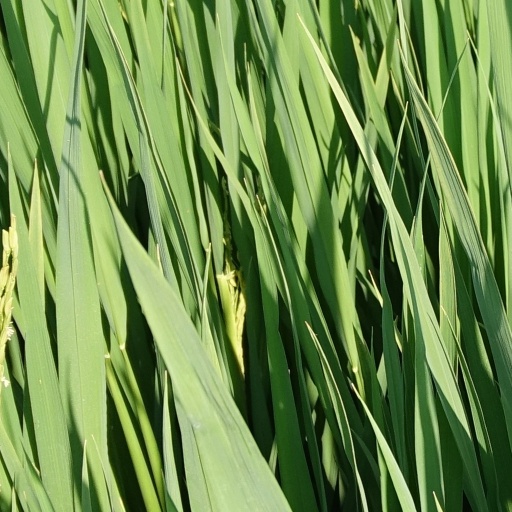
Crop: rice